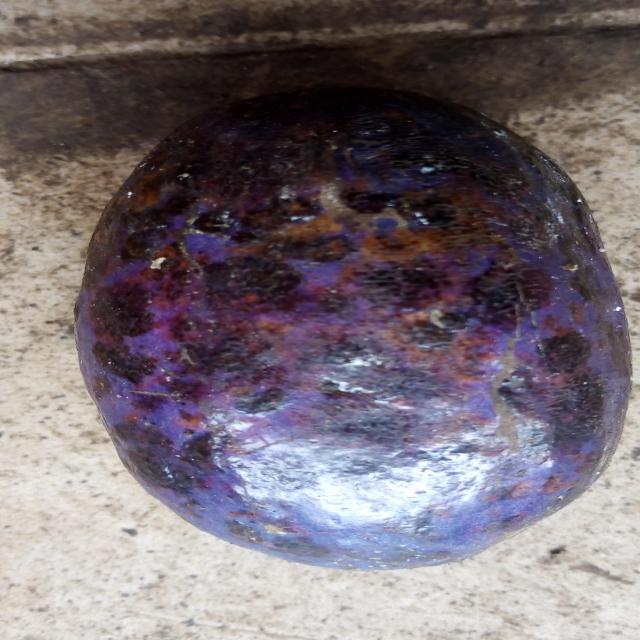
Plum grade: spotted